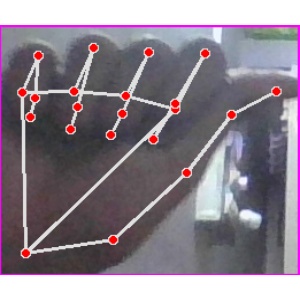
अक्षर: छ